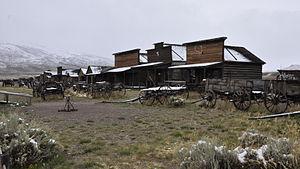
Old Trail Town est un ensemble de bâtiments historiques de l'Ouest américain et d'artefacts, datant de 1879–1901, située au large de la Yellowstone Highway dans la ville de villégiature de Cody, le siège du Comté de Park dans le nord-ouest du Wyoming. Une grande partie de l'ensemble est issue de moins de 150 km de Cody, la ville que Buffalo Bill et ses associés ont étudiée et fondée en 1895.